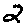
Label: 2